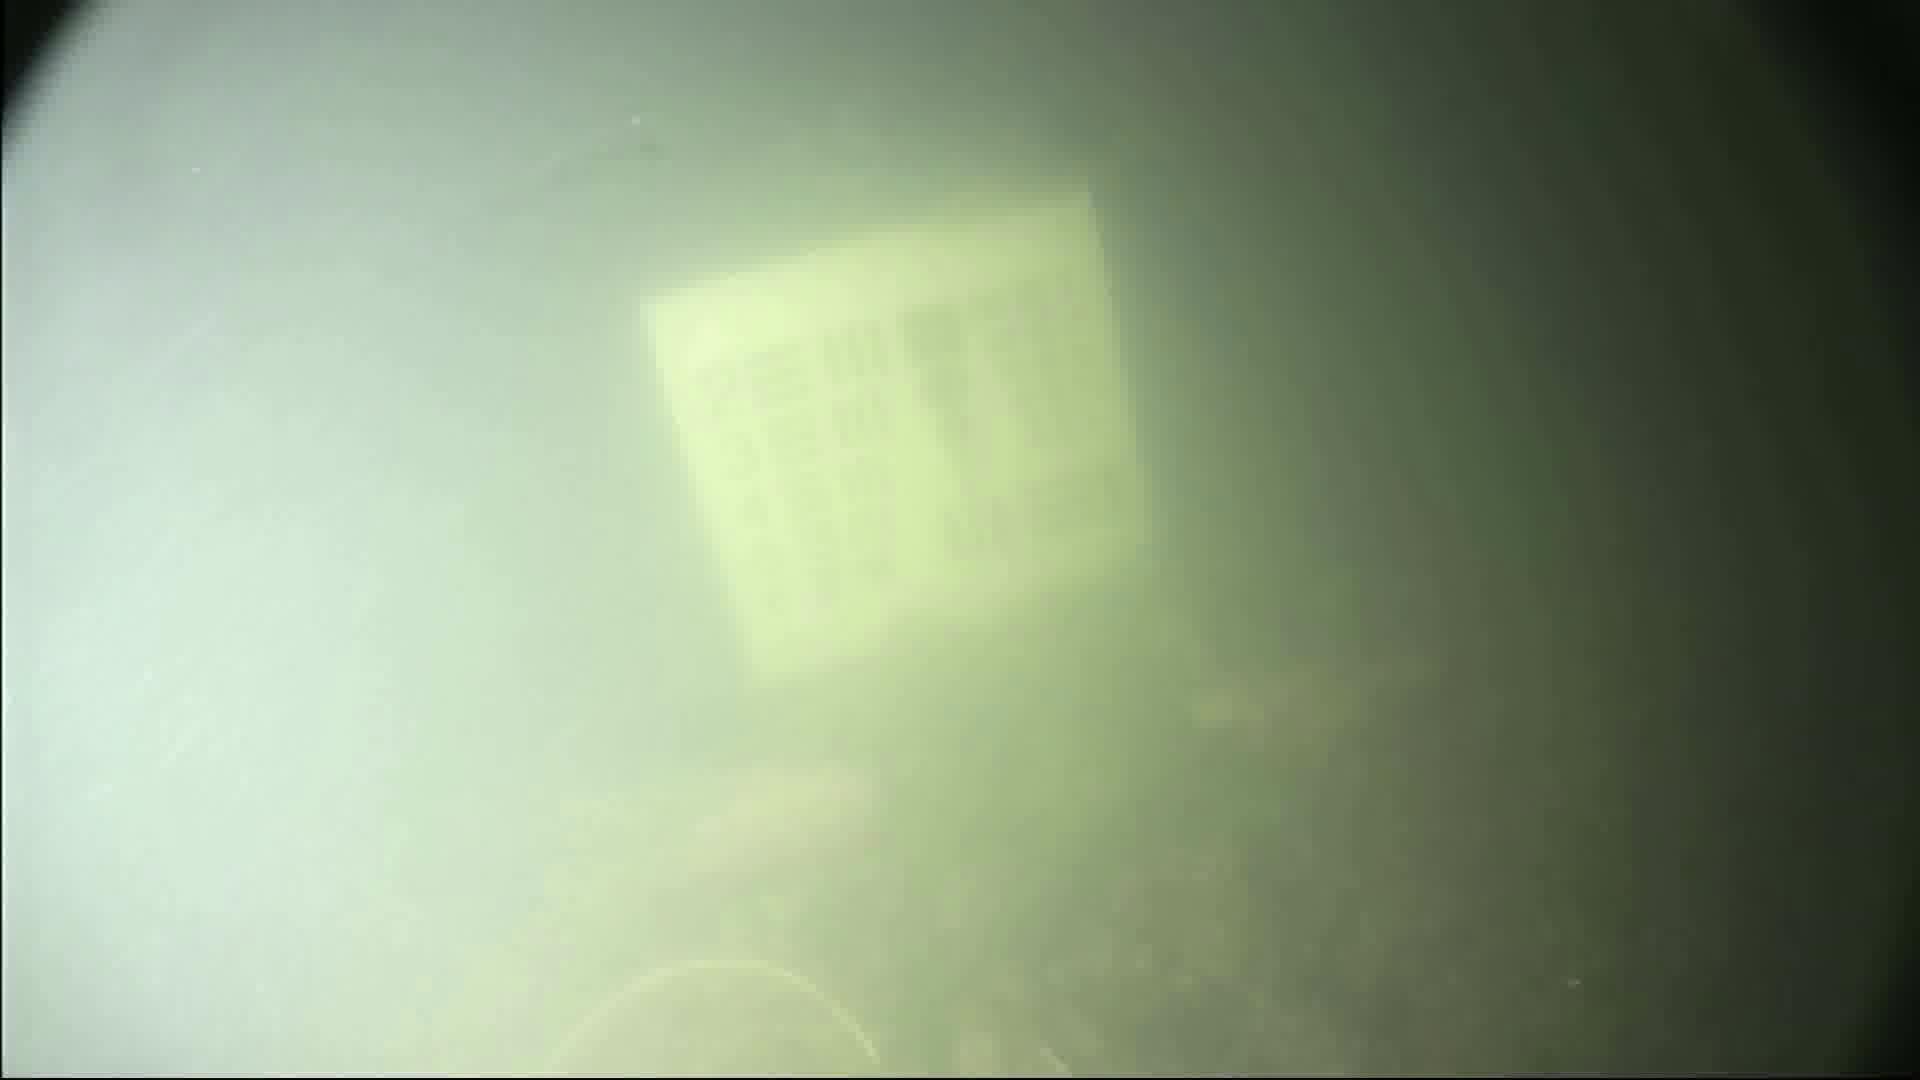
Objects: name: fish